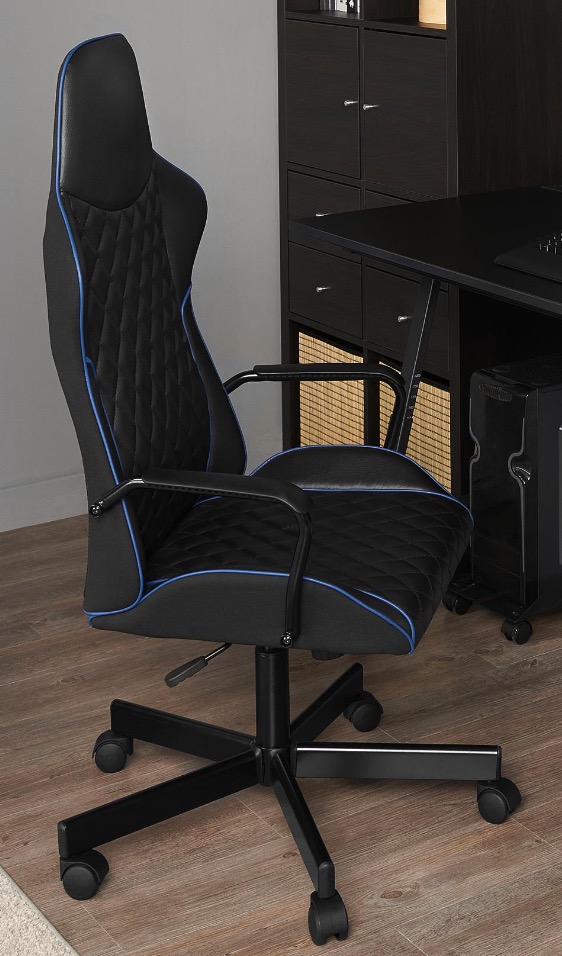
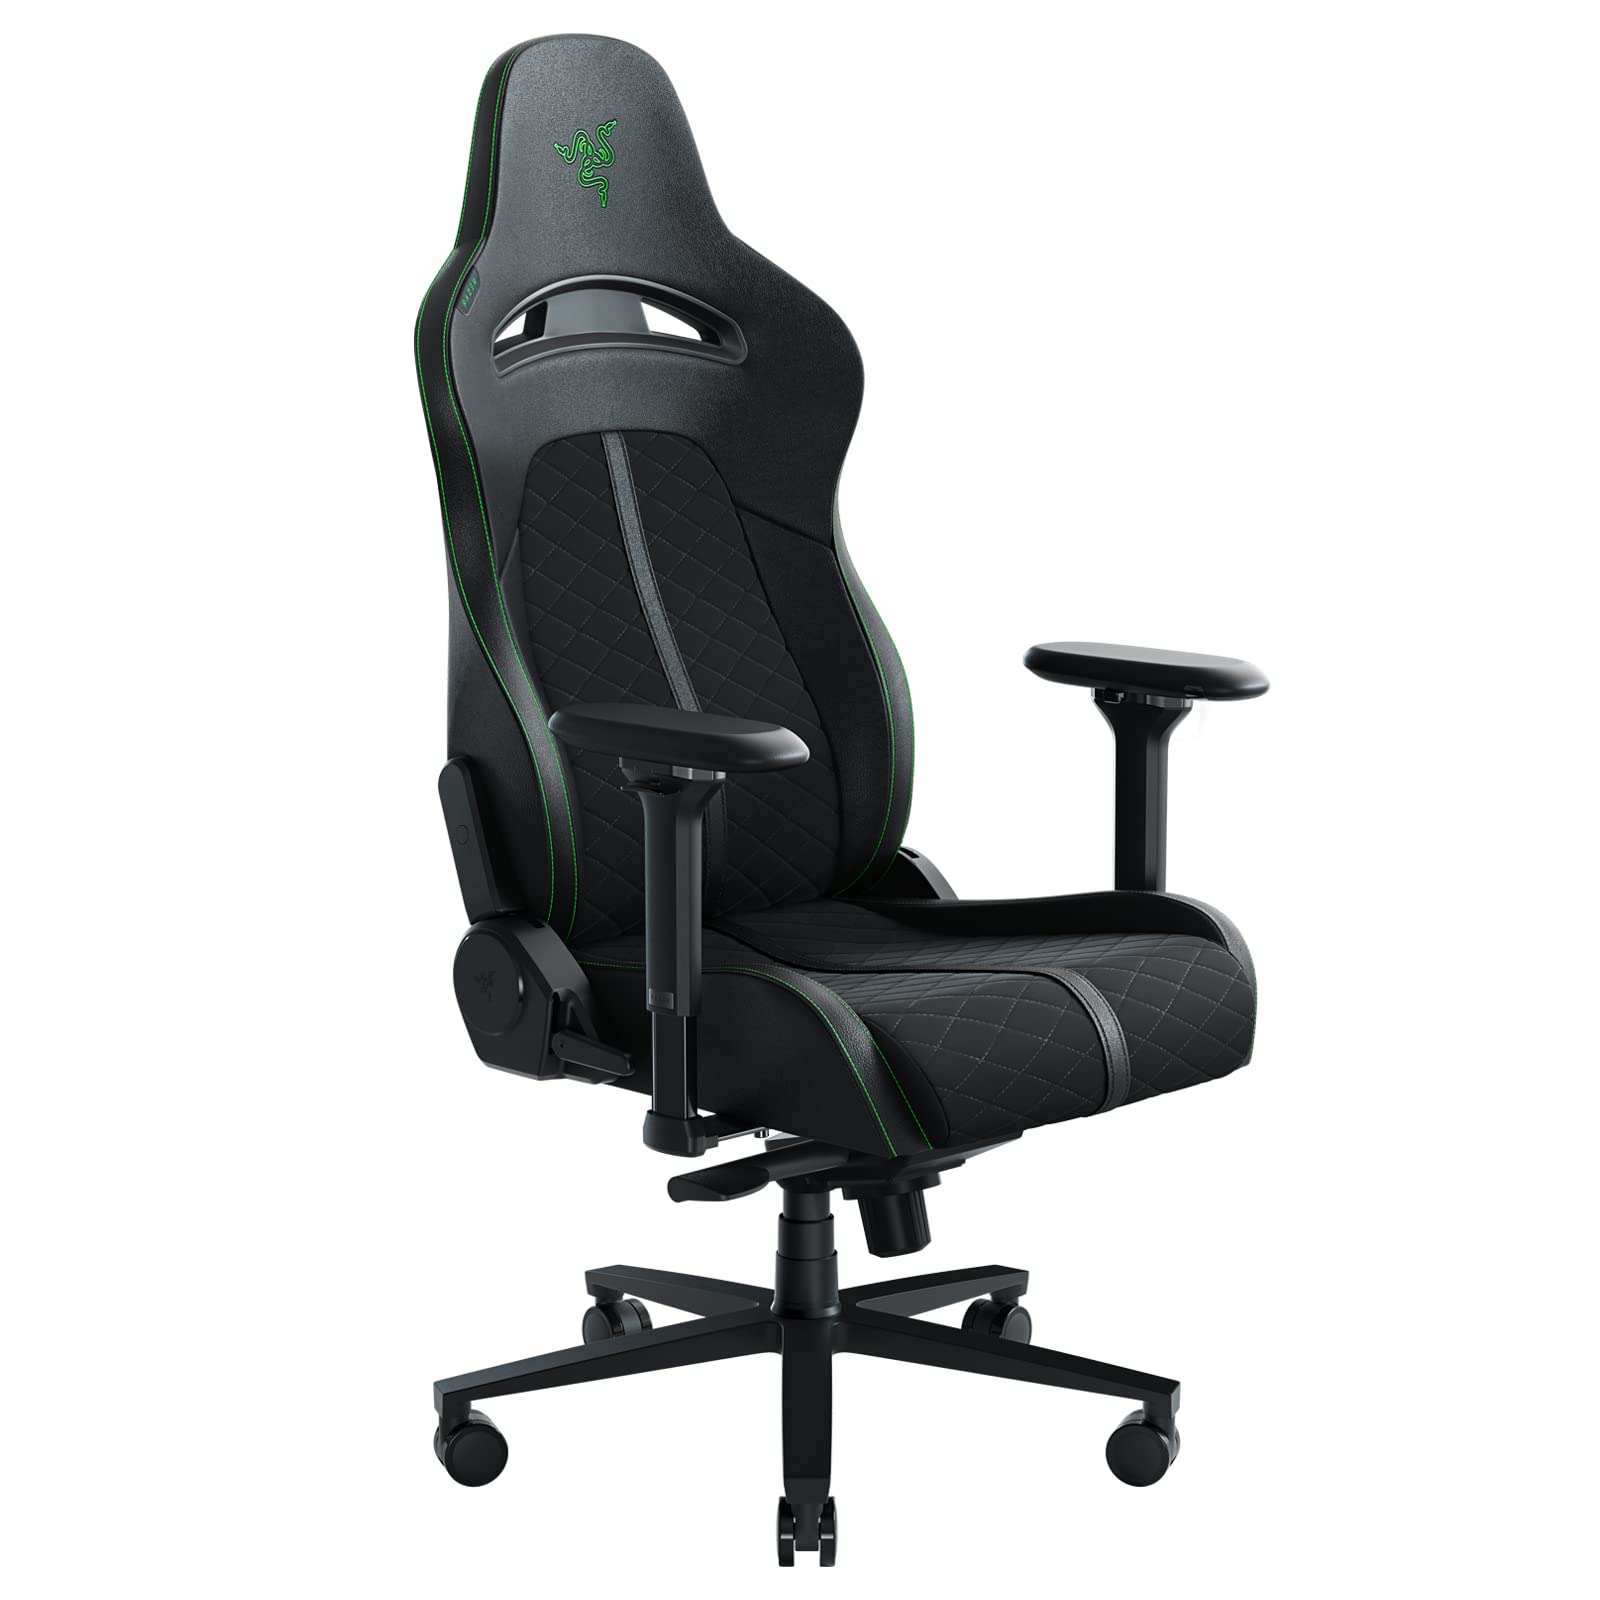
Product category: items_chair
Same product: no